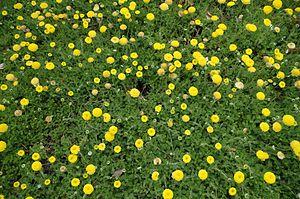
Cotula lineariloba - Jardin exotique et botanique de Roscoff